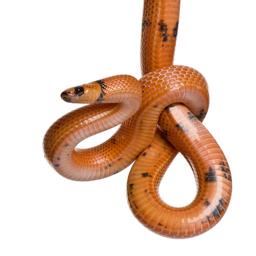
Animal: snakes